John Throsby

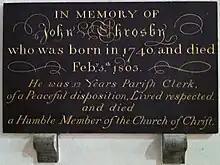
Memorial to John Throsby in Leicester Cathedral

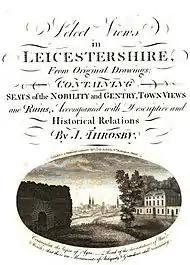
Title page of Throsby's "Supplementary Volume to the Leicestershire Views, containing a Series of Excursions to the Villages and Places of Note in that County", 1790

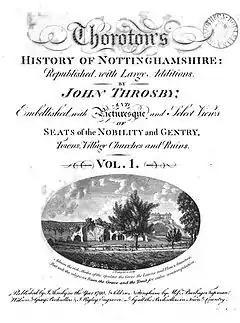
Title page of Throsby's new edition of Robert Thoroton's earlier "History of Nottinghamshire", 1797

The son of Nicholas Throsby, alderman of Leicester and mayor in 1759, by Martha Mason, his second wife, was born at Leicester on 21 December 1740, and baptised at St. Martin's Church there on 13 January following. In 1770 he was appointed parish clerk of St. Martin's, which office he held until his death.